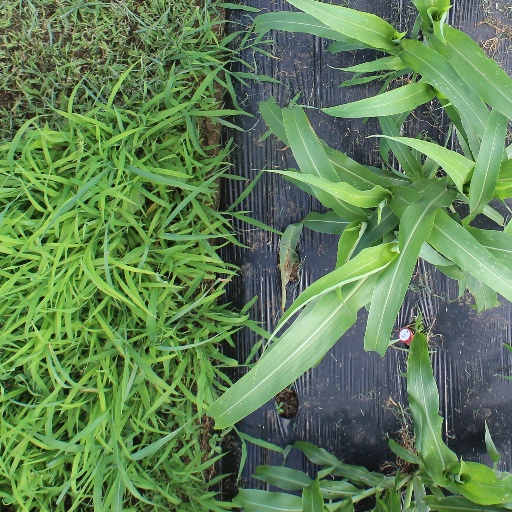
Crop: sorghum